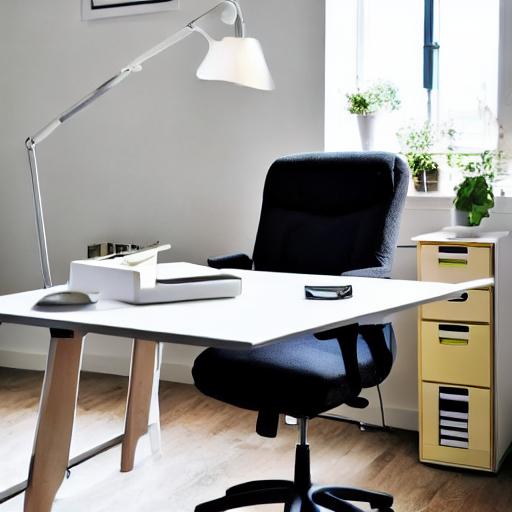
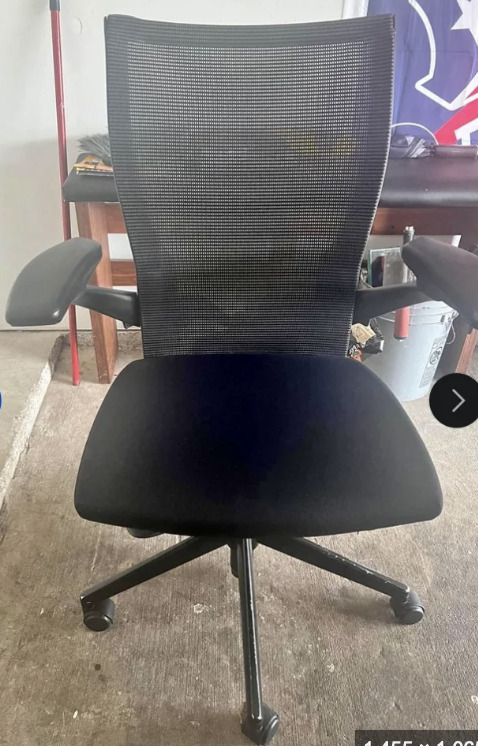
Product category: items_chair
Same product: no